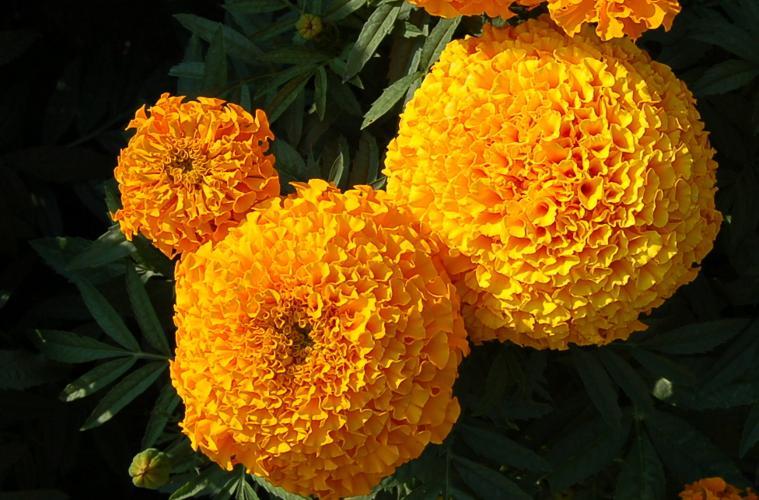
Label: marigold